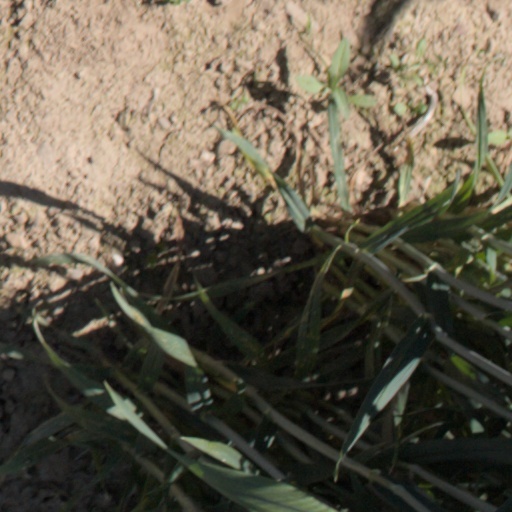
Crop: wheat